Choking

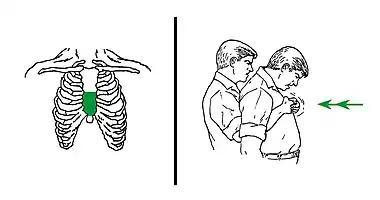
Chest thrusts anti-choking technique: If the victim cannot receive thrusts on the abdomen, use chest thrusts. Embrace the victim's chest from behind and then apply strong compressions on the lower half of the chest bone, but not in the very endpoint. Avoid sticking the knuckles too painfully.

When abdominal thrusts cannot be performed on the victim (serious injuries, pregnancy, or belly size that is too large for the rescuer to effectively perform abdominal thrust technique), chest thrusts are advised instead.